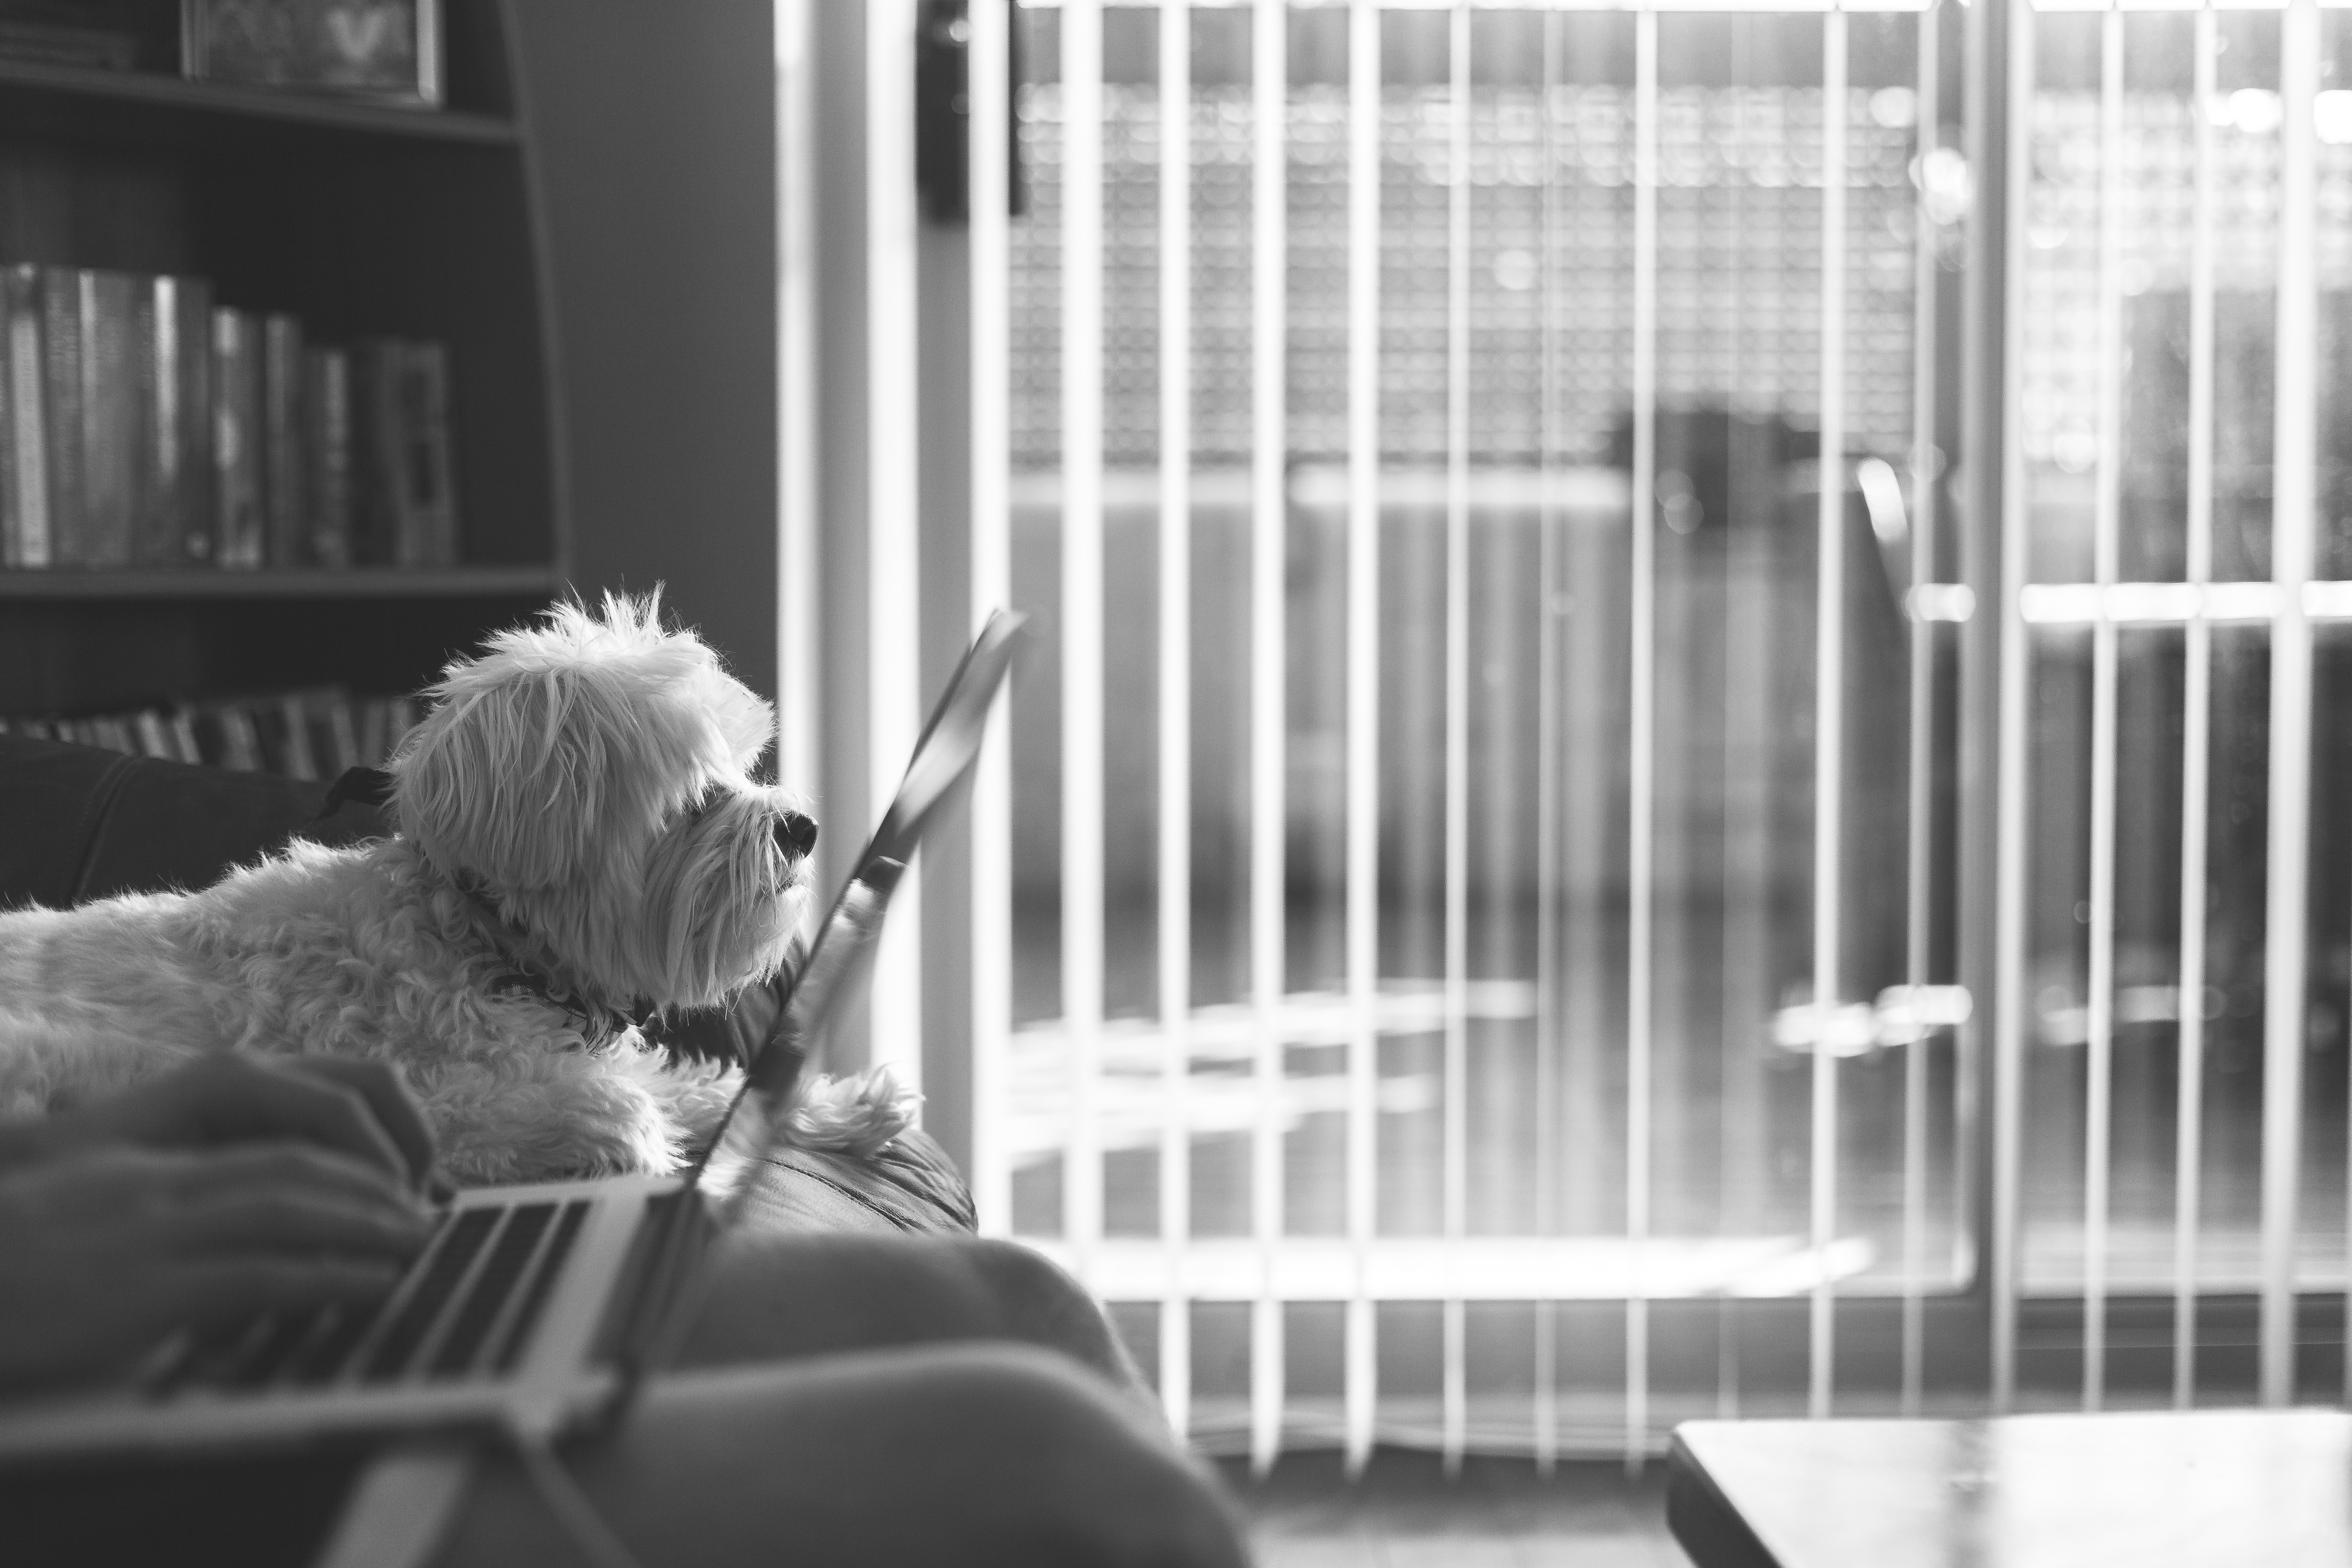
laptop, black and white, dog, animal, pet, fur, indoor, monochrome, leisure, blackandwhite, publicdomain, relaxation, whitedog, animal shelter, monochrome photography, human positions